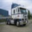
Label: truck